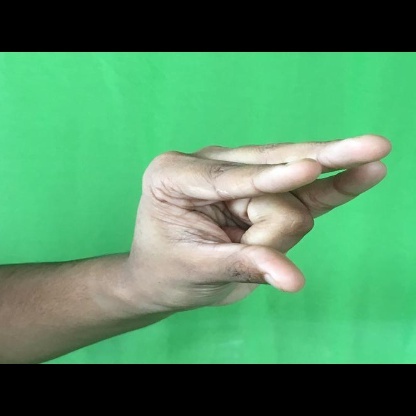
Mudra: Kangulam